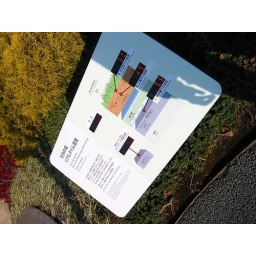
This board explains how effective roof top lawn to keep warm and cool inside the house by temprature.